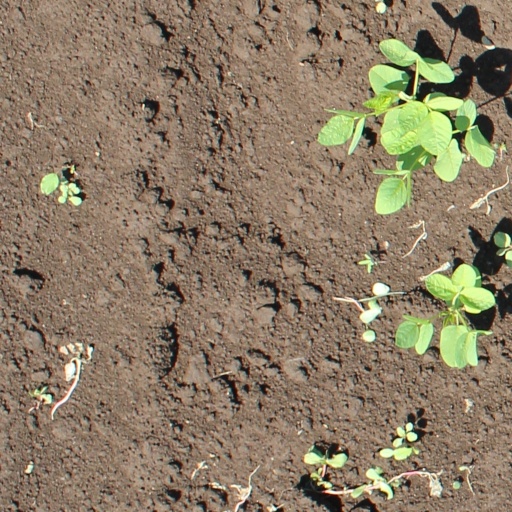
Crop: soybean